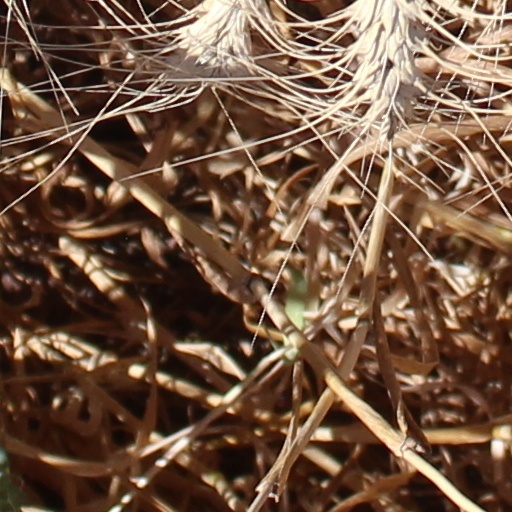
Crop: wheat